Space food

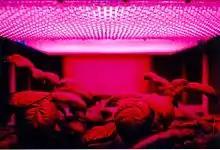
Red LED grow lights illuminate potato plants in a NASA study on growing food in space.

As part of the Interkosmos space program, allies of the Soviet Union, including the People's Republic of Bulgaria, actively participated in the research and deployment of space technologies from the 1960s until the end of communism in 1989-1990 in the Eastern Bloc. The Institute of Cryobiology and Lyophilization (now the Institute of Cryobiology and Food Technology), founded in 1973 as a part of the Bulgarian Academy of Sciences, produced space food for the purposes of the program. The menu includes traditional Bulgarian dishes such as tarator, sarma, musaka, lyutenitza, kiselo mlyako, dried vegetables and fruits, etc.